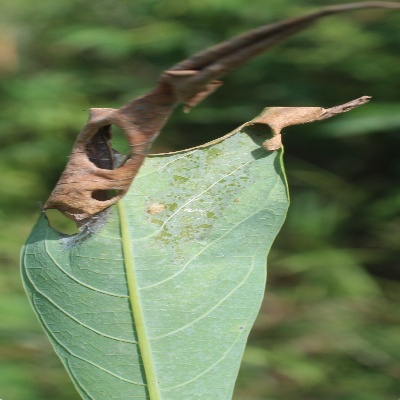
Crop: Cassava
Condition: bacterial blight